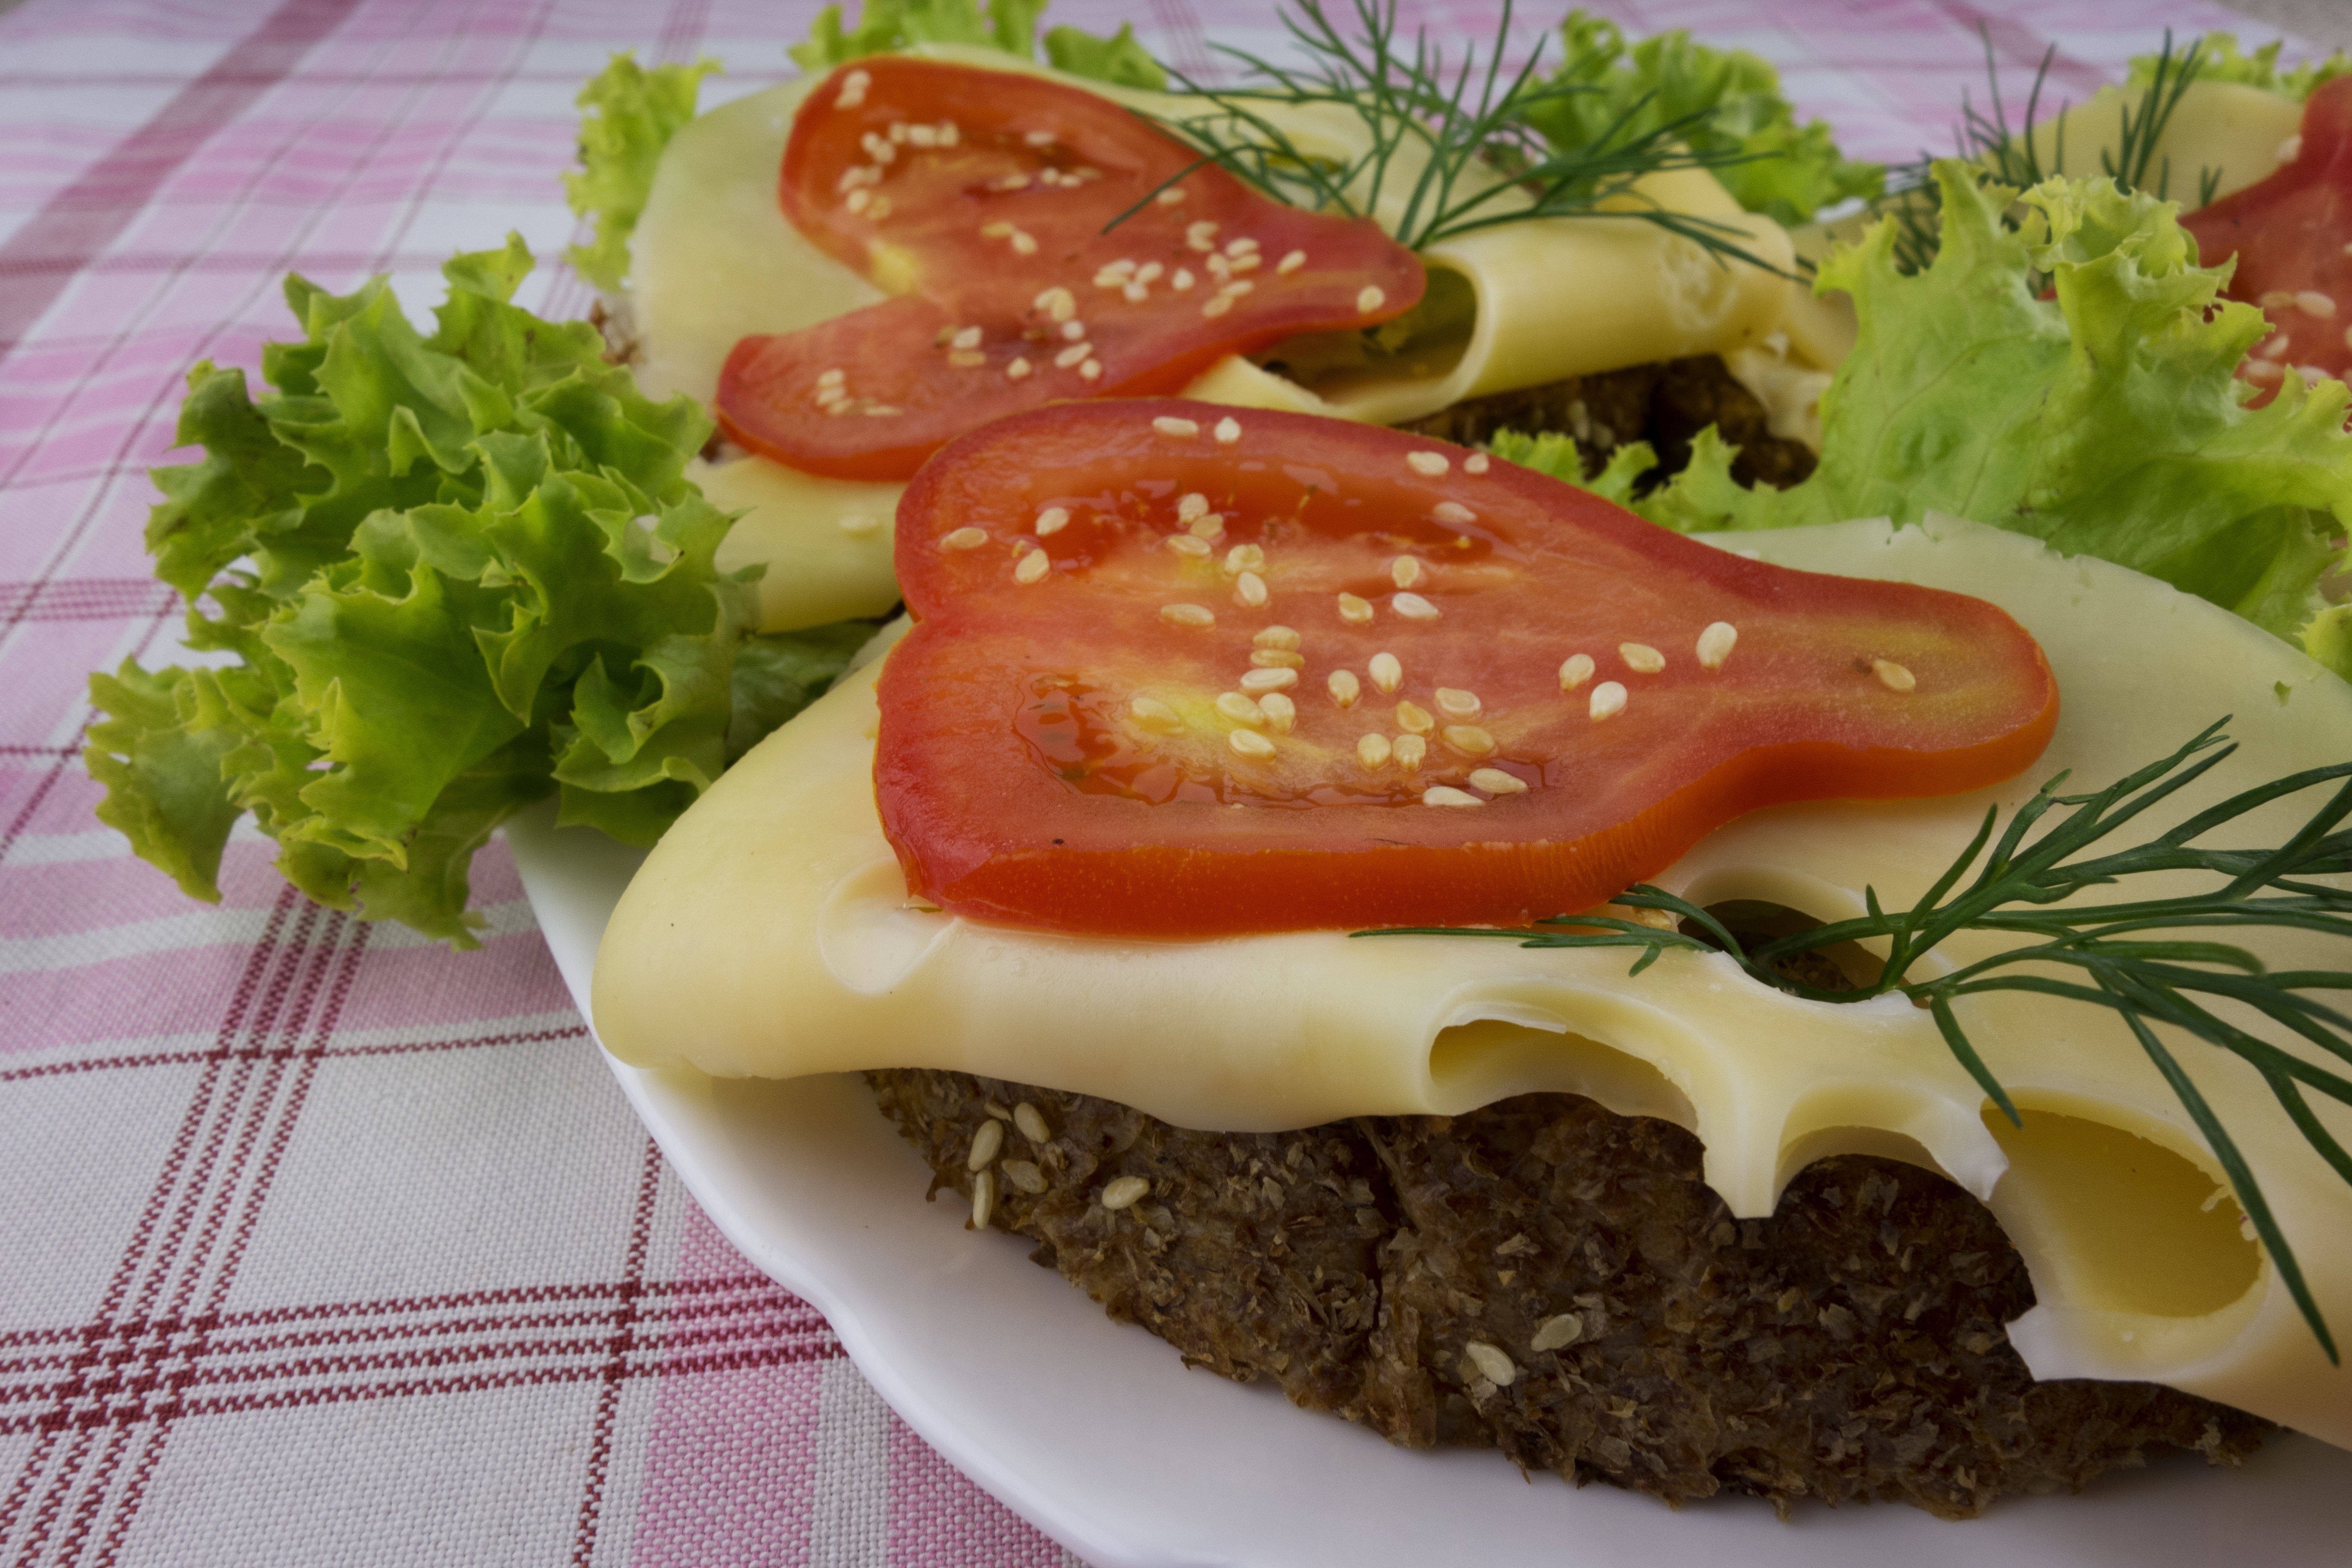
dish, meal, food, salad, produce, vegetable, macro, breakfast, snack, meat, lunch, cuisine, bread, health, hamburger, cheese, tomato, rye, vegetarian, diet, dill, greens, a sandwich, hors d oeuvre, smoked salmon